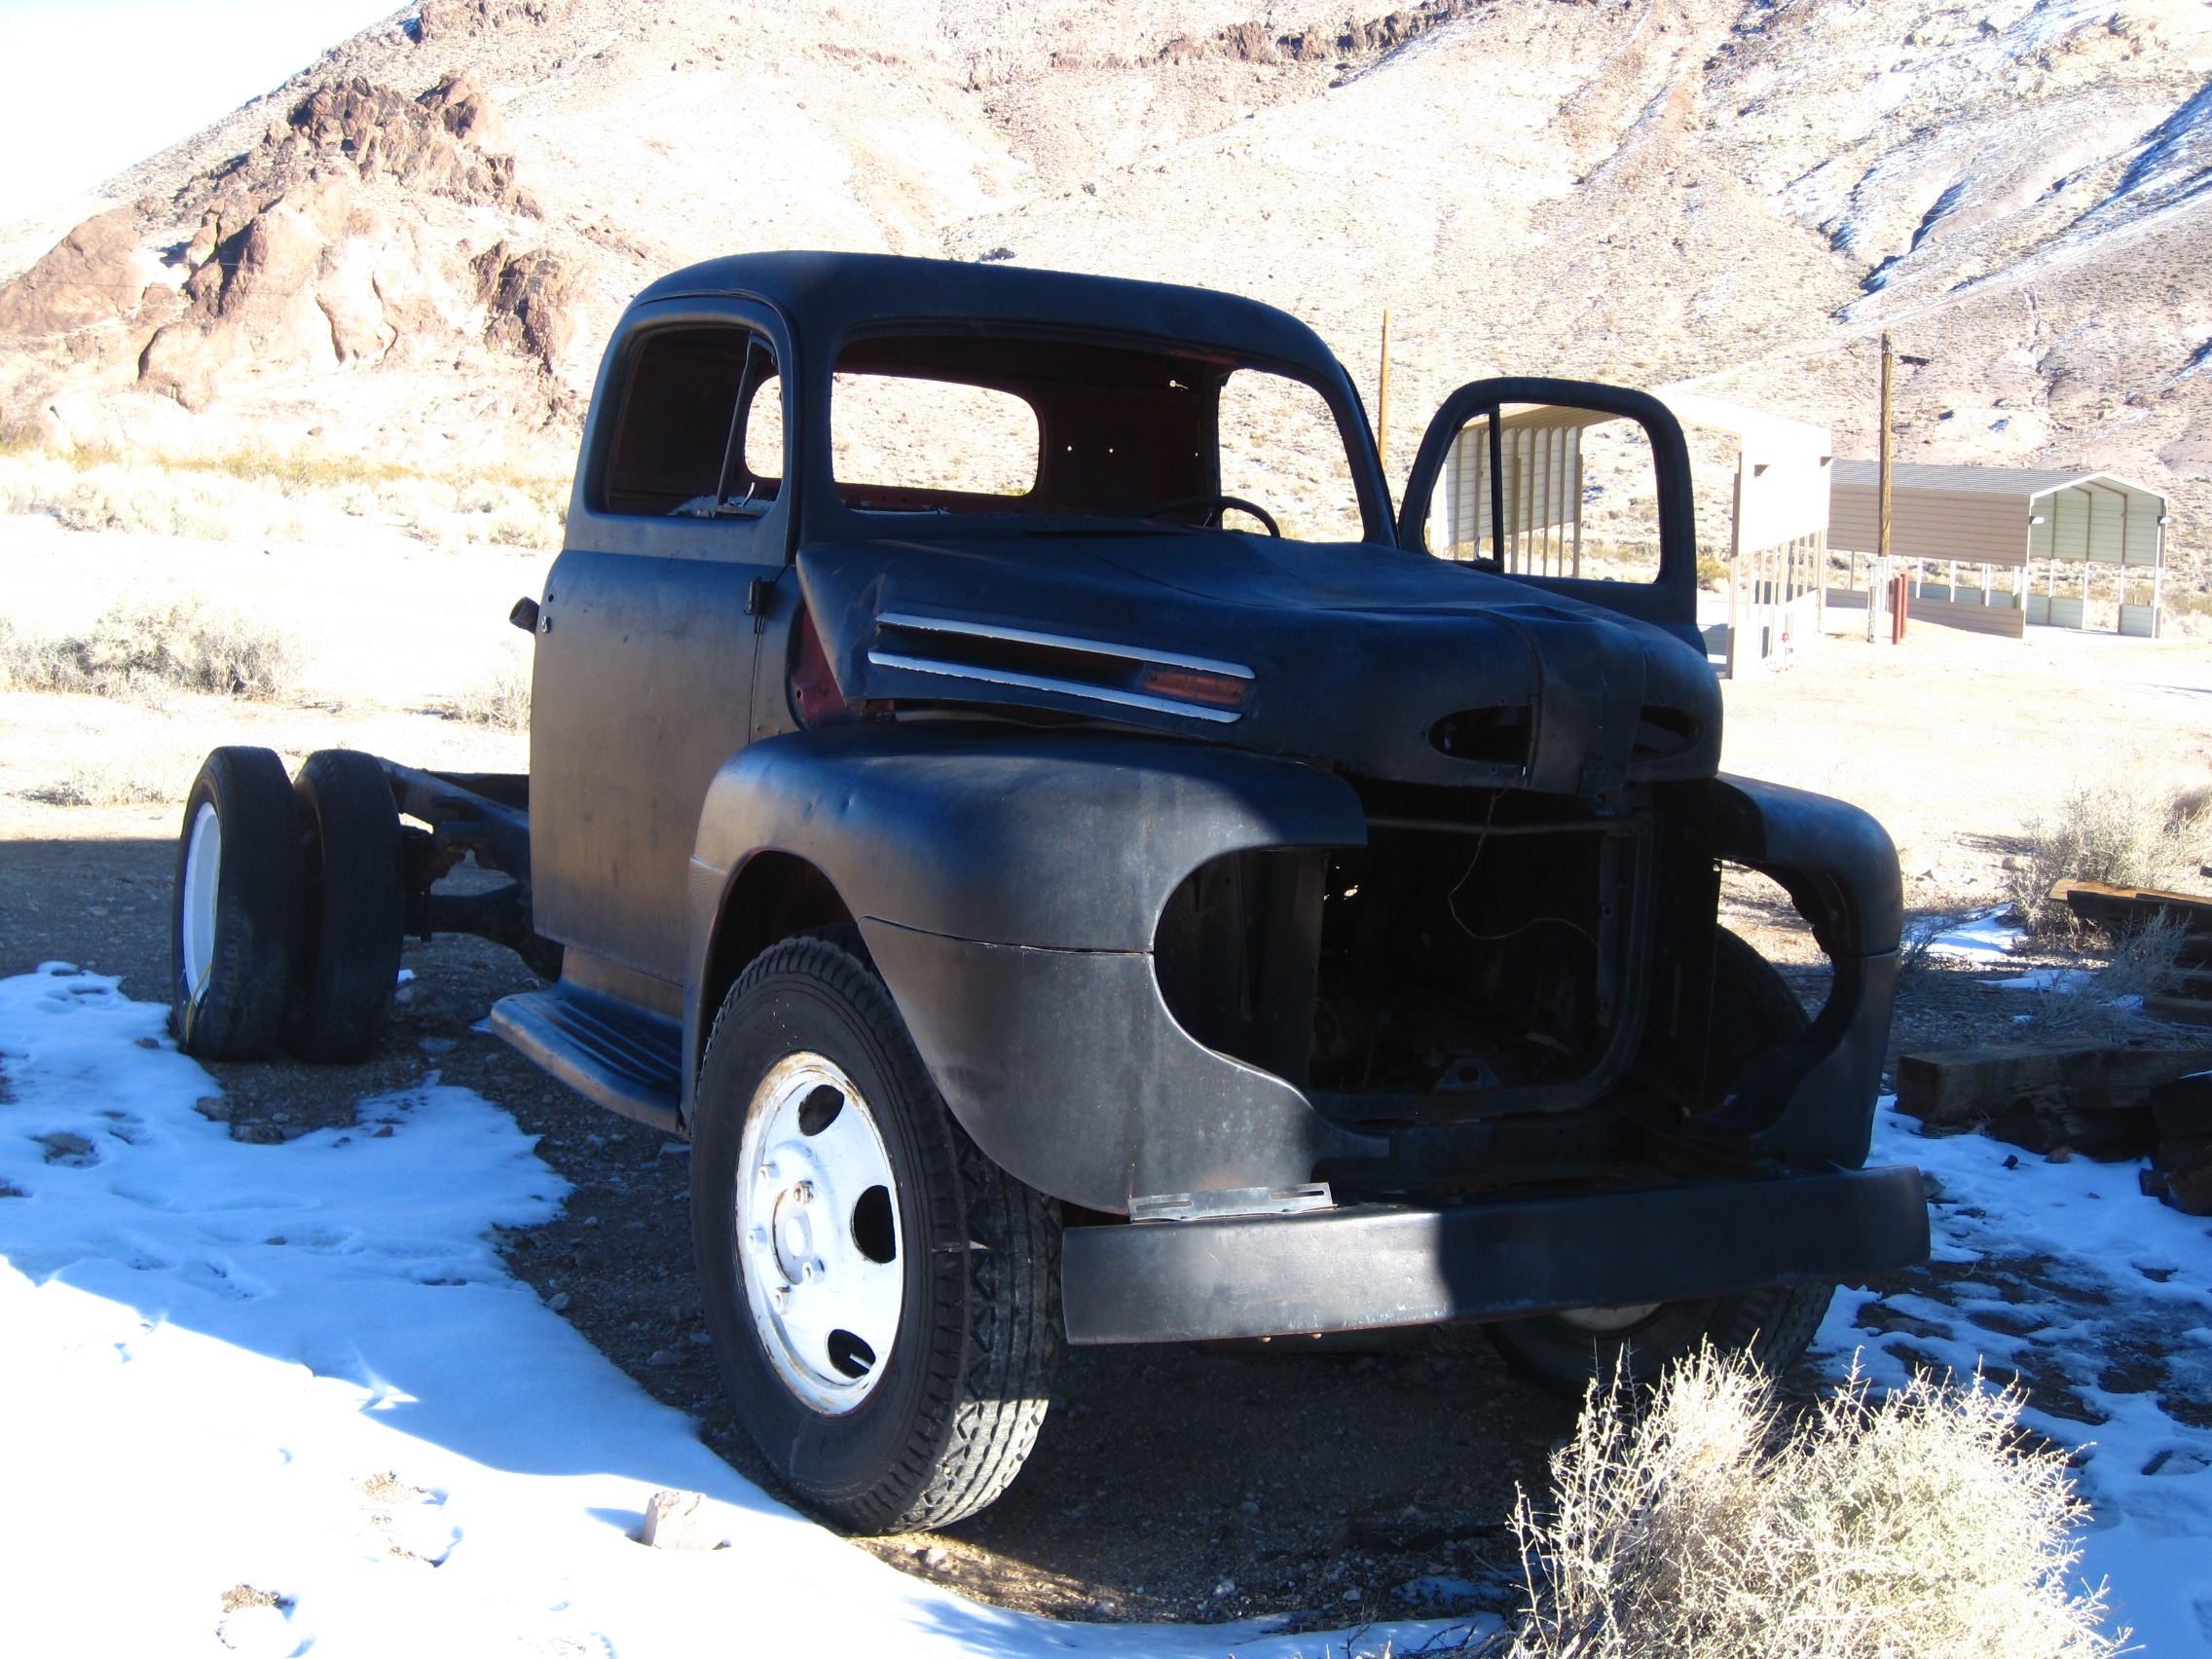
car, vintage, old, truck, vehicle, bumper, lorry, oldtimer, nevada, wrack, pickup truck, off road vehicle, land vehicle, automobile make, automotive exterior